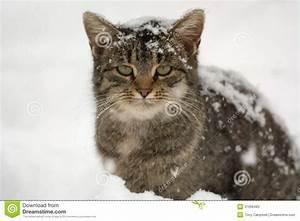
cat